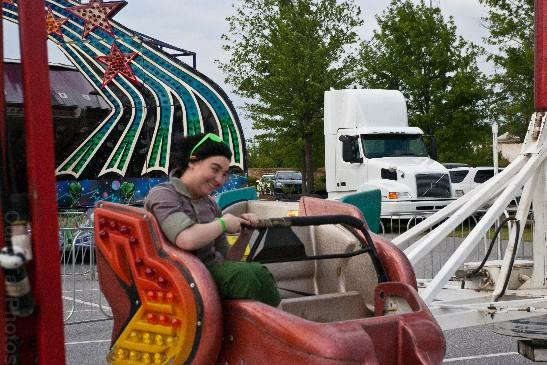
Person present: Yes